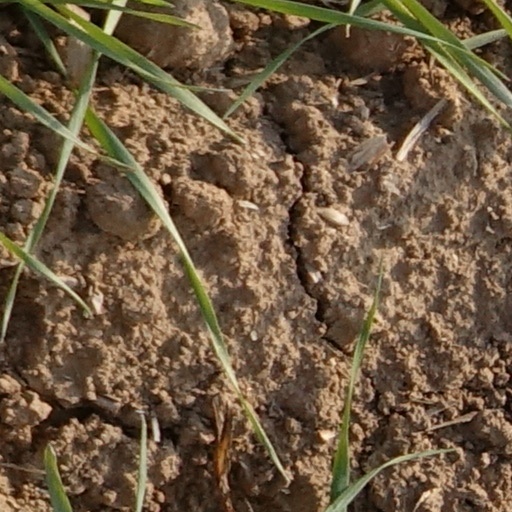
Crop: wheat